Anti-communism

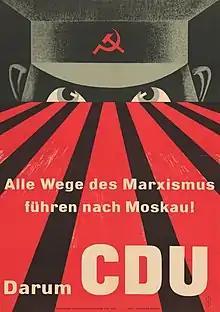
Anti-communist propaganda in West Germany in 1953: "All ways of Marxism lead to Moscow! Therefore CDU"

Generally, the movement was unified on an authoritarian-right platform around the figure of the naval officer Alexander Kolchak who held the title of the Supreme Ruler of Russia and headed the military dictatorship of the Whites; although the White movement included a variety of political opinions in Russia opposed to the Bolsheviks, from the republican-minded liberals through monarchists to the ultra-nationalist Black Hundreds, and did not have a universally-accepted leader or doctrine, the main force behind the movement were the conservative officers, and the resulting movement shared many traits with widespread right-wing counter-revolutionary movements of the time, namely nationalism, racism, distrust of liberal and democratic politics, clericalism, contempt for the common man and dislike of industrial civilization. It generally defended the order of pre-revolutionary Imperial Russia, although the ideal of the movement was a mythical "Holy Russia", what was a mark of its religious understanding of the world; it sought the restoration of imperial state borders and denied the right to self-determination. The movement is associated with pogroms and antisemitism, and it was typical among the White generals to believe that the Revolution was a result of a Jewish conspiracy.